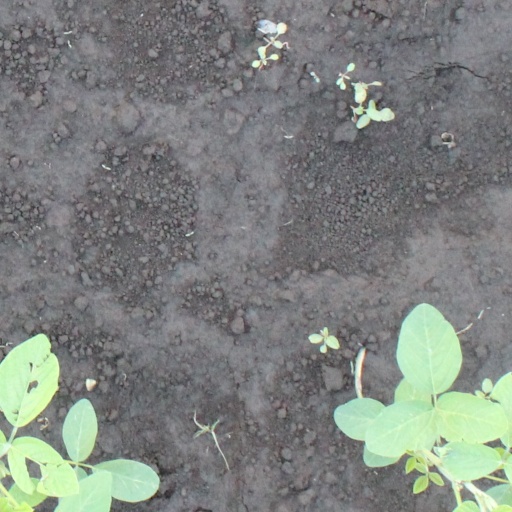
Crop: soybean